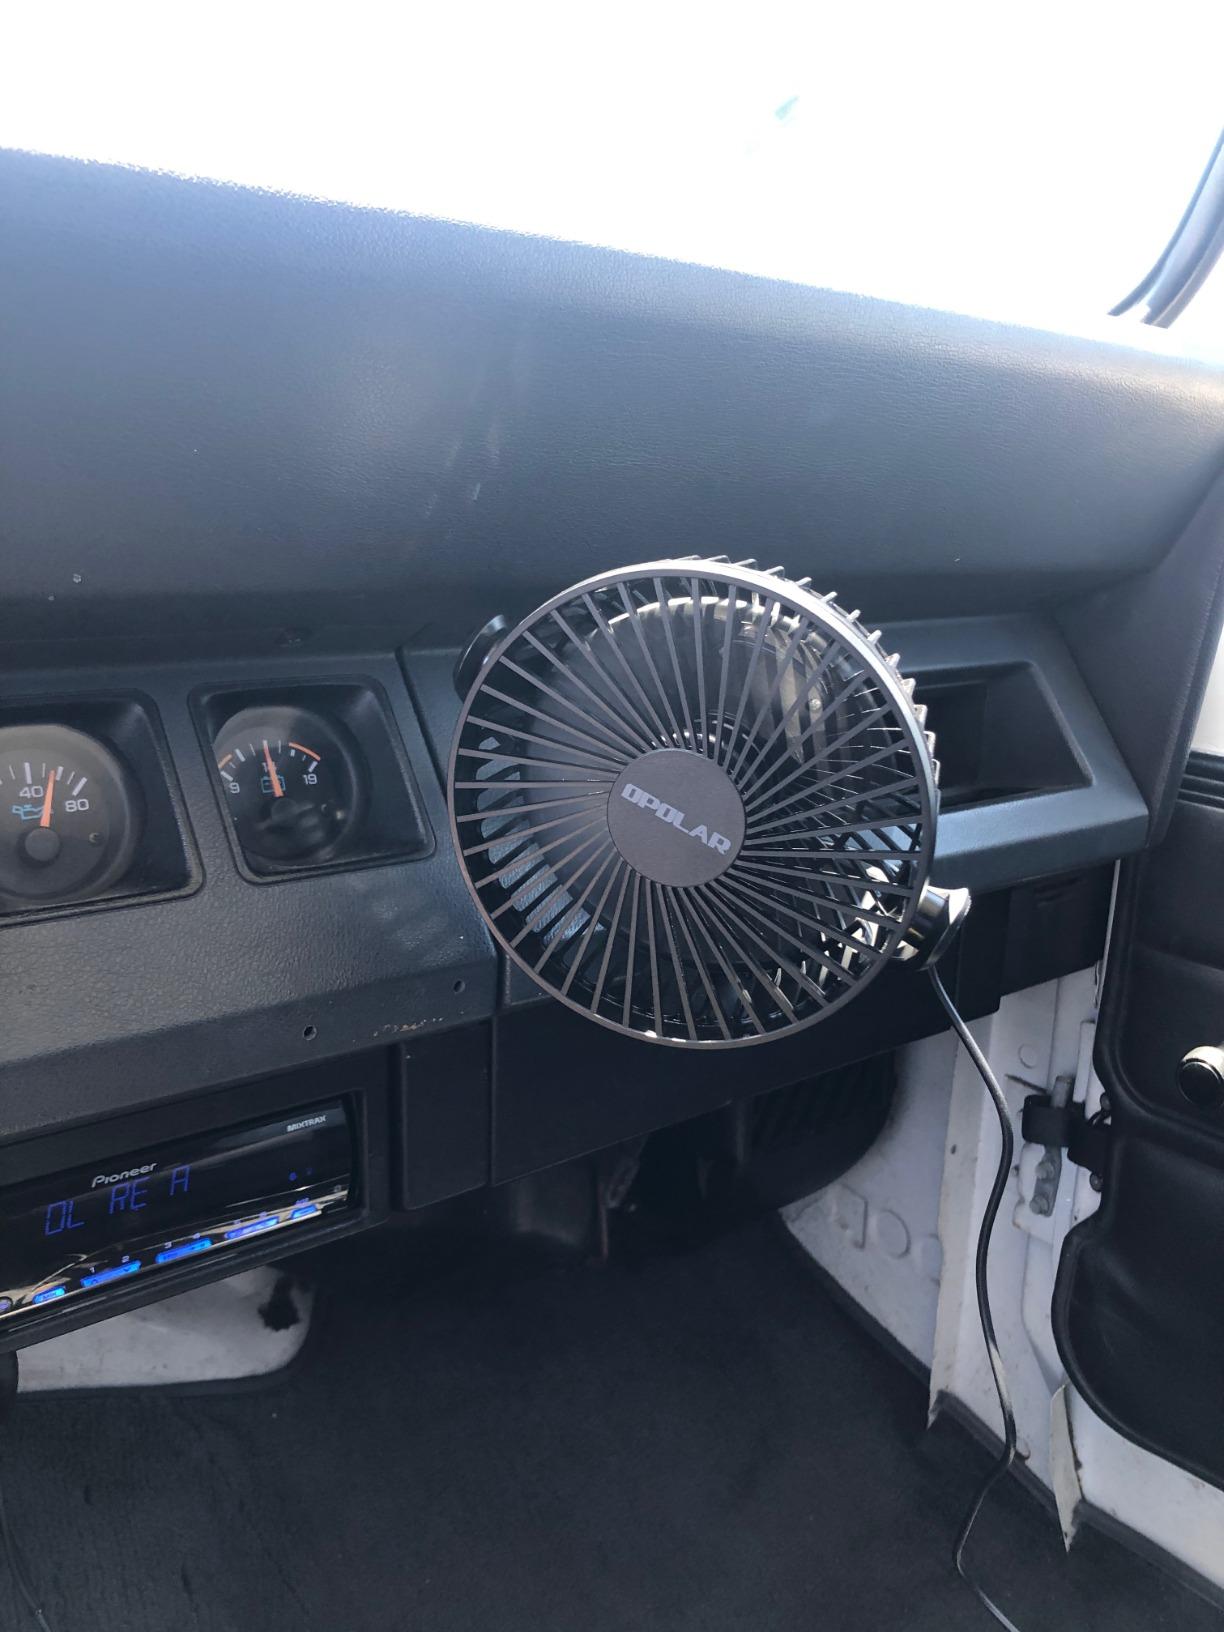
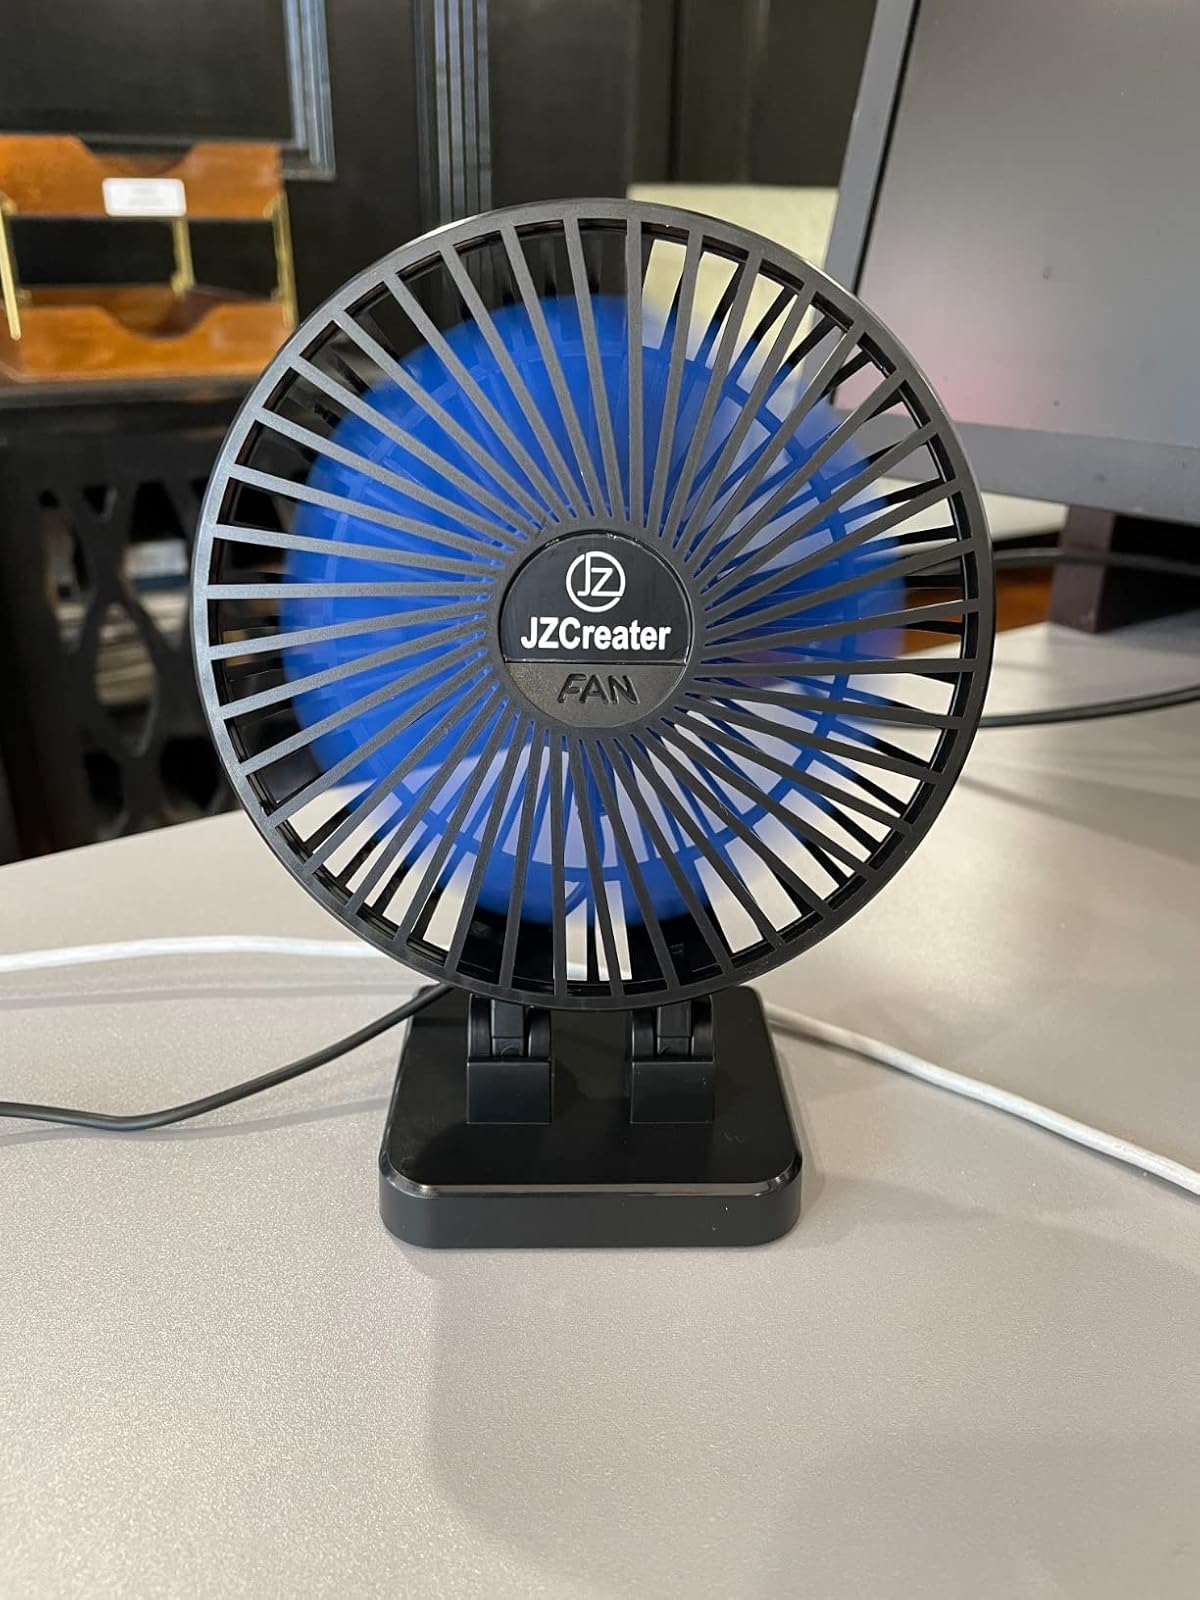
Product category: fan
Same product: no